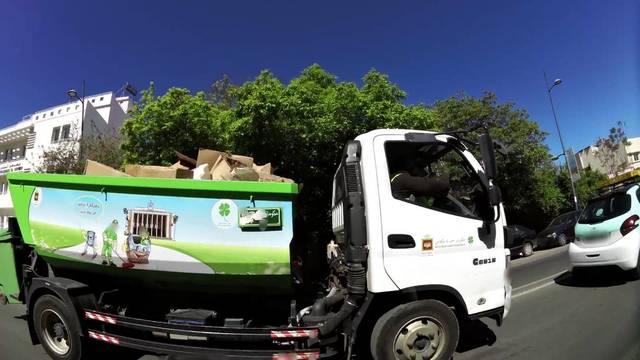
Region: Morocco
Coordinates: 33.901, -5.554